2019 Amazon rainforest wildfires

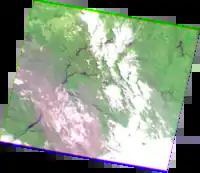
Smoke arriving at the Southeast region of Brazil on 19 August 2019 (CBERS-4)

By August 29, 80,000 fires had broken out in Brazil which represents a 77% rise on the same period in 2018, according to BBC. INPE reported that in the period from January 1 to August 29, across South America, and not exclusive to the Amazon rainforest, there were 84,957 fires in Brazil, 26,573 in Venezuela, 19,265 in Bolivia, 14,363 in Colombia, 14,969 in Argentina, 10,810 in Paraguay, 6,534 in Peru, 2,935 in Chile, 898 in Guyana, 407 in Uruguay, 328 in Ecuador, 162 in Suriname, and 11 in French Guiana.